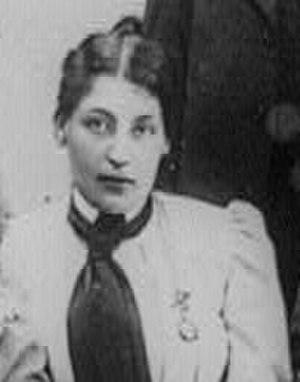
L'affaire Dreyfus est un conflit social et politique majeur de la Troisième République, survenu en France à la fin du XIXᵉ siècle autour de l'accusation de trahison faite au capitaine Alfred Dreyfus, qui est finalement innocenté. Elle bouleverse la société française pendant douze ans, de 1894 à 1906, la divisant profondément et durablement en deux camps opposés : les « dreyfusards », partisans de l'innocence de Dreyfus, et les « antidreyfusards », partisans de sa culpabilité.